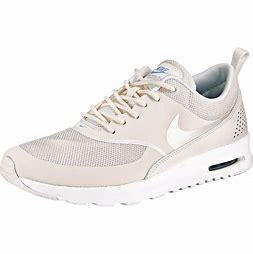
Brand: Nike
Model: Air Max Thea